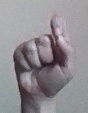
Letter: fa